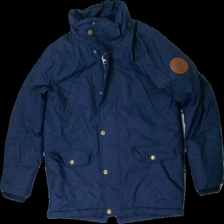
View: front
Type: Winter jacket
Category: Children
Brand: Hamton Republic (Kappahl)
Colors: Blue
Material: 90% Nylon 10% Cont?
Cut: Regular
Size: 152
Price range: 50-100
Recommended usage: Reuse
Description: Blue jacket